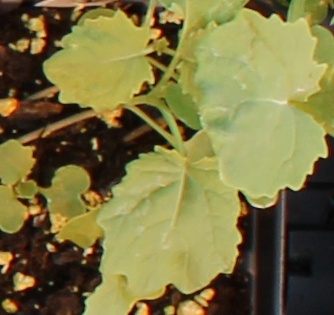
Label: Canola